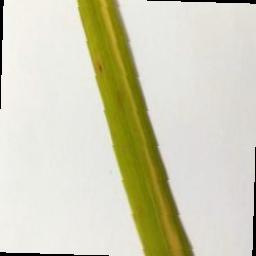
Label: Rice___Brown_Spot